The Battle of Hearts

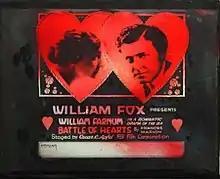
Lantern slide

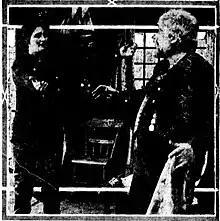
Scene from the film, from a contemporary newspaper.

The Battle of Hearts is a 1916 American silent drama film written and directed by Oscar Apfel, and produced and distributed by Fox Film Corporation. It starred William Farnum and Elda Furry (later known as Hedda Hopper). The story was written by Frances Marion, then still an actress herself. This was Hopper's first motion picture.